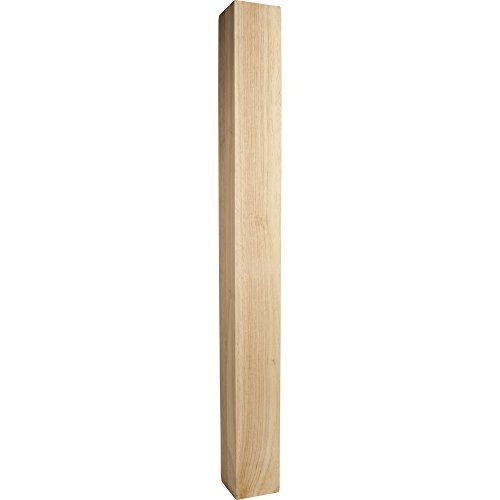
Hardware Resources P42OK Square Wood Post
Brand: Hardware Resources Publisher: Hardware Resources Details: Hardware Resources P42OK Square Wood Post UPC: 843512047916 EAN: 0843512047916 Item Condition: New
Brand: Hardware Resources
Category: Hardware > Fencing & Barriers > Fence Posts & Rails > Line Posts